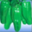
Label: sweet_pepper